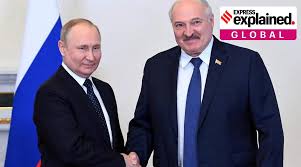
Label: Iskander